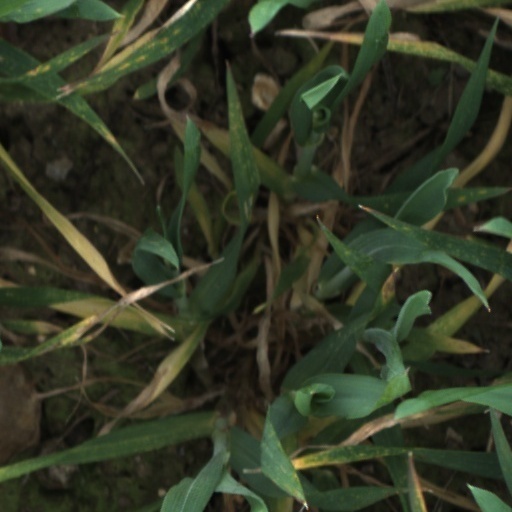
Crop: wheat